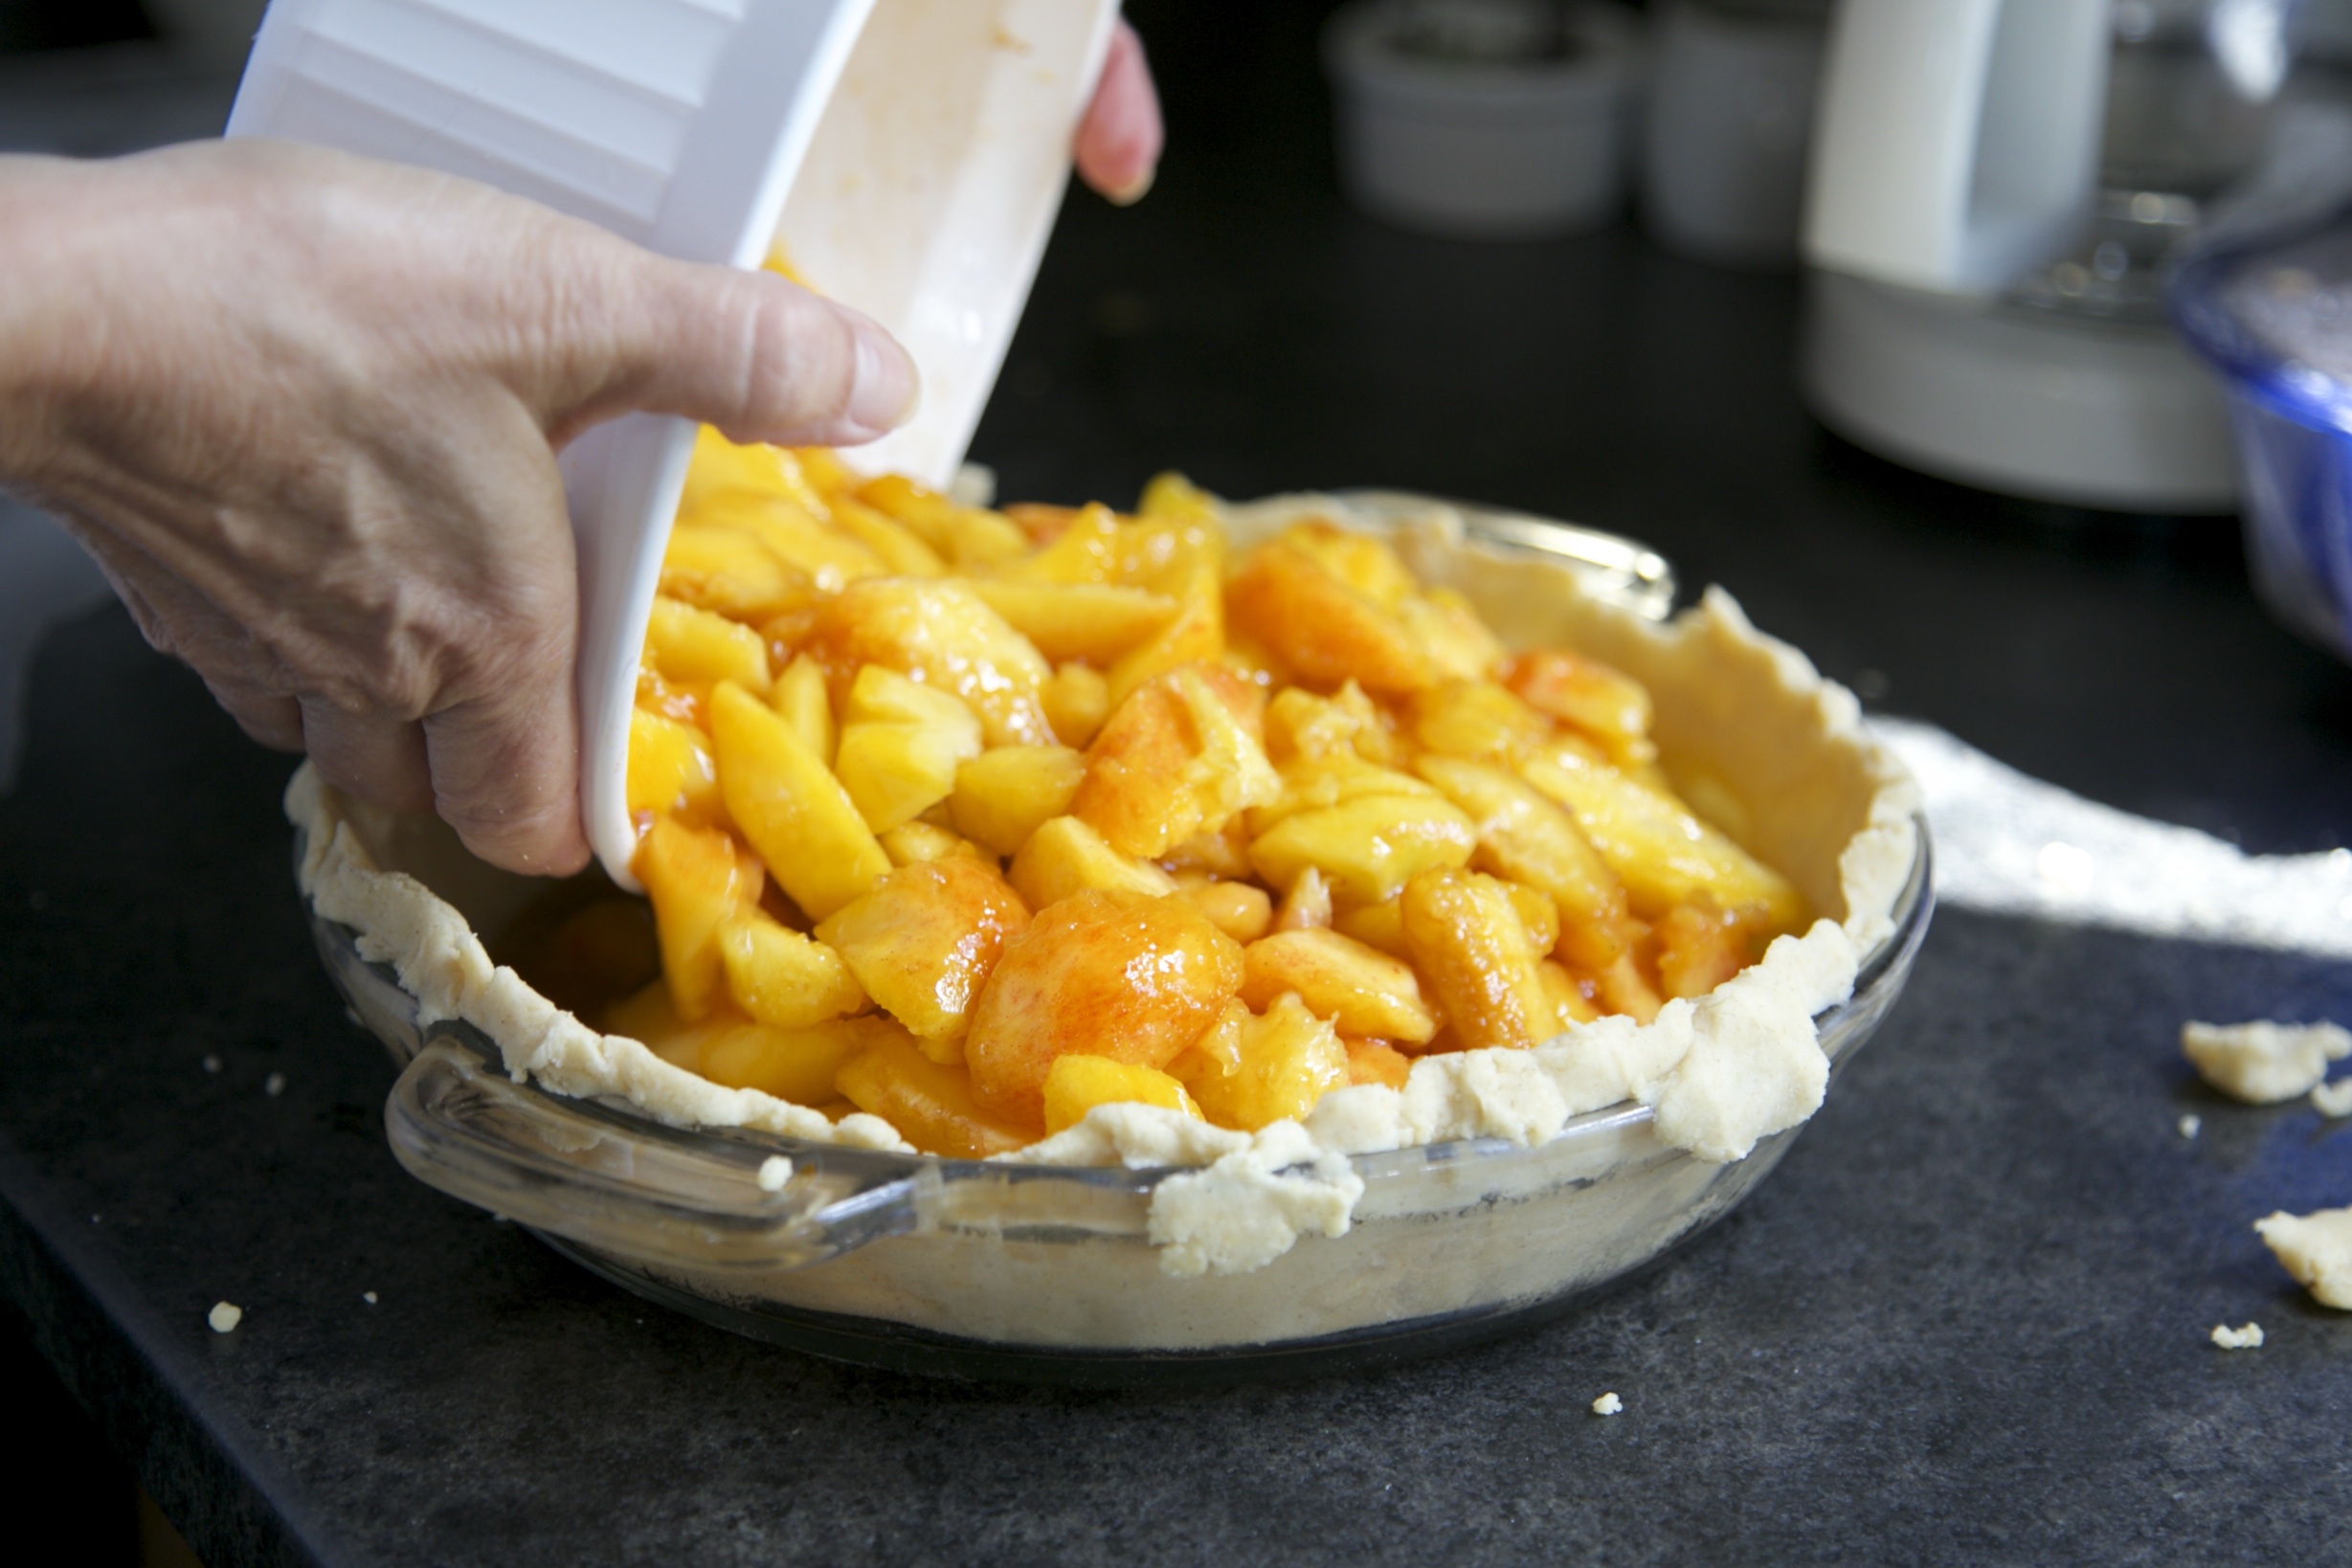
apple, plant, fruit, sweet, counter, dish, meal, food, produce, fresh, kitchen, breakfast, baking, dessert, cuisine, delicious, cake, pie, pastry, bakery, crust, hands, tasty, apples, apple pie, flowering plant, land plant